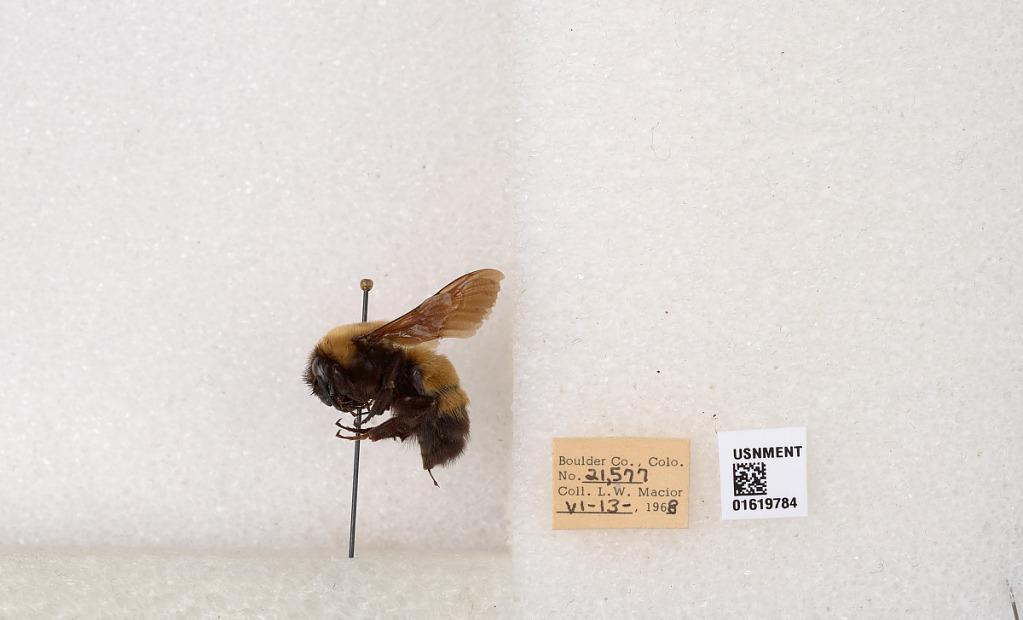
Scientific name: Bombus (Bombus) nevadensis Cresson